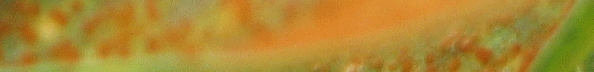
Label: Wheat___Brown_Rust